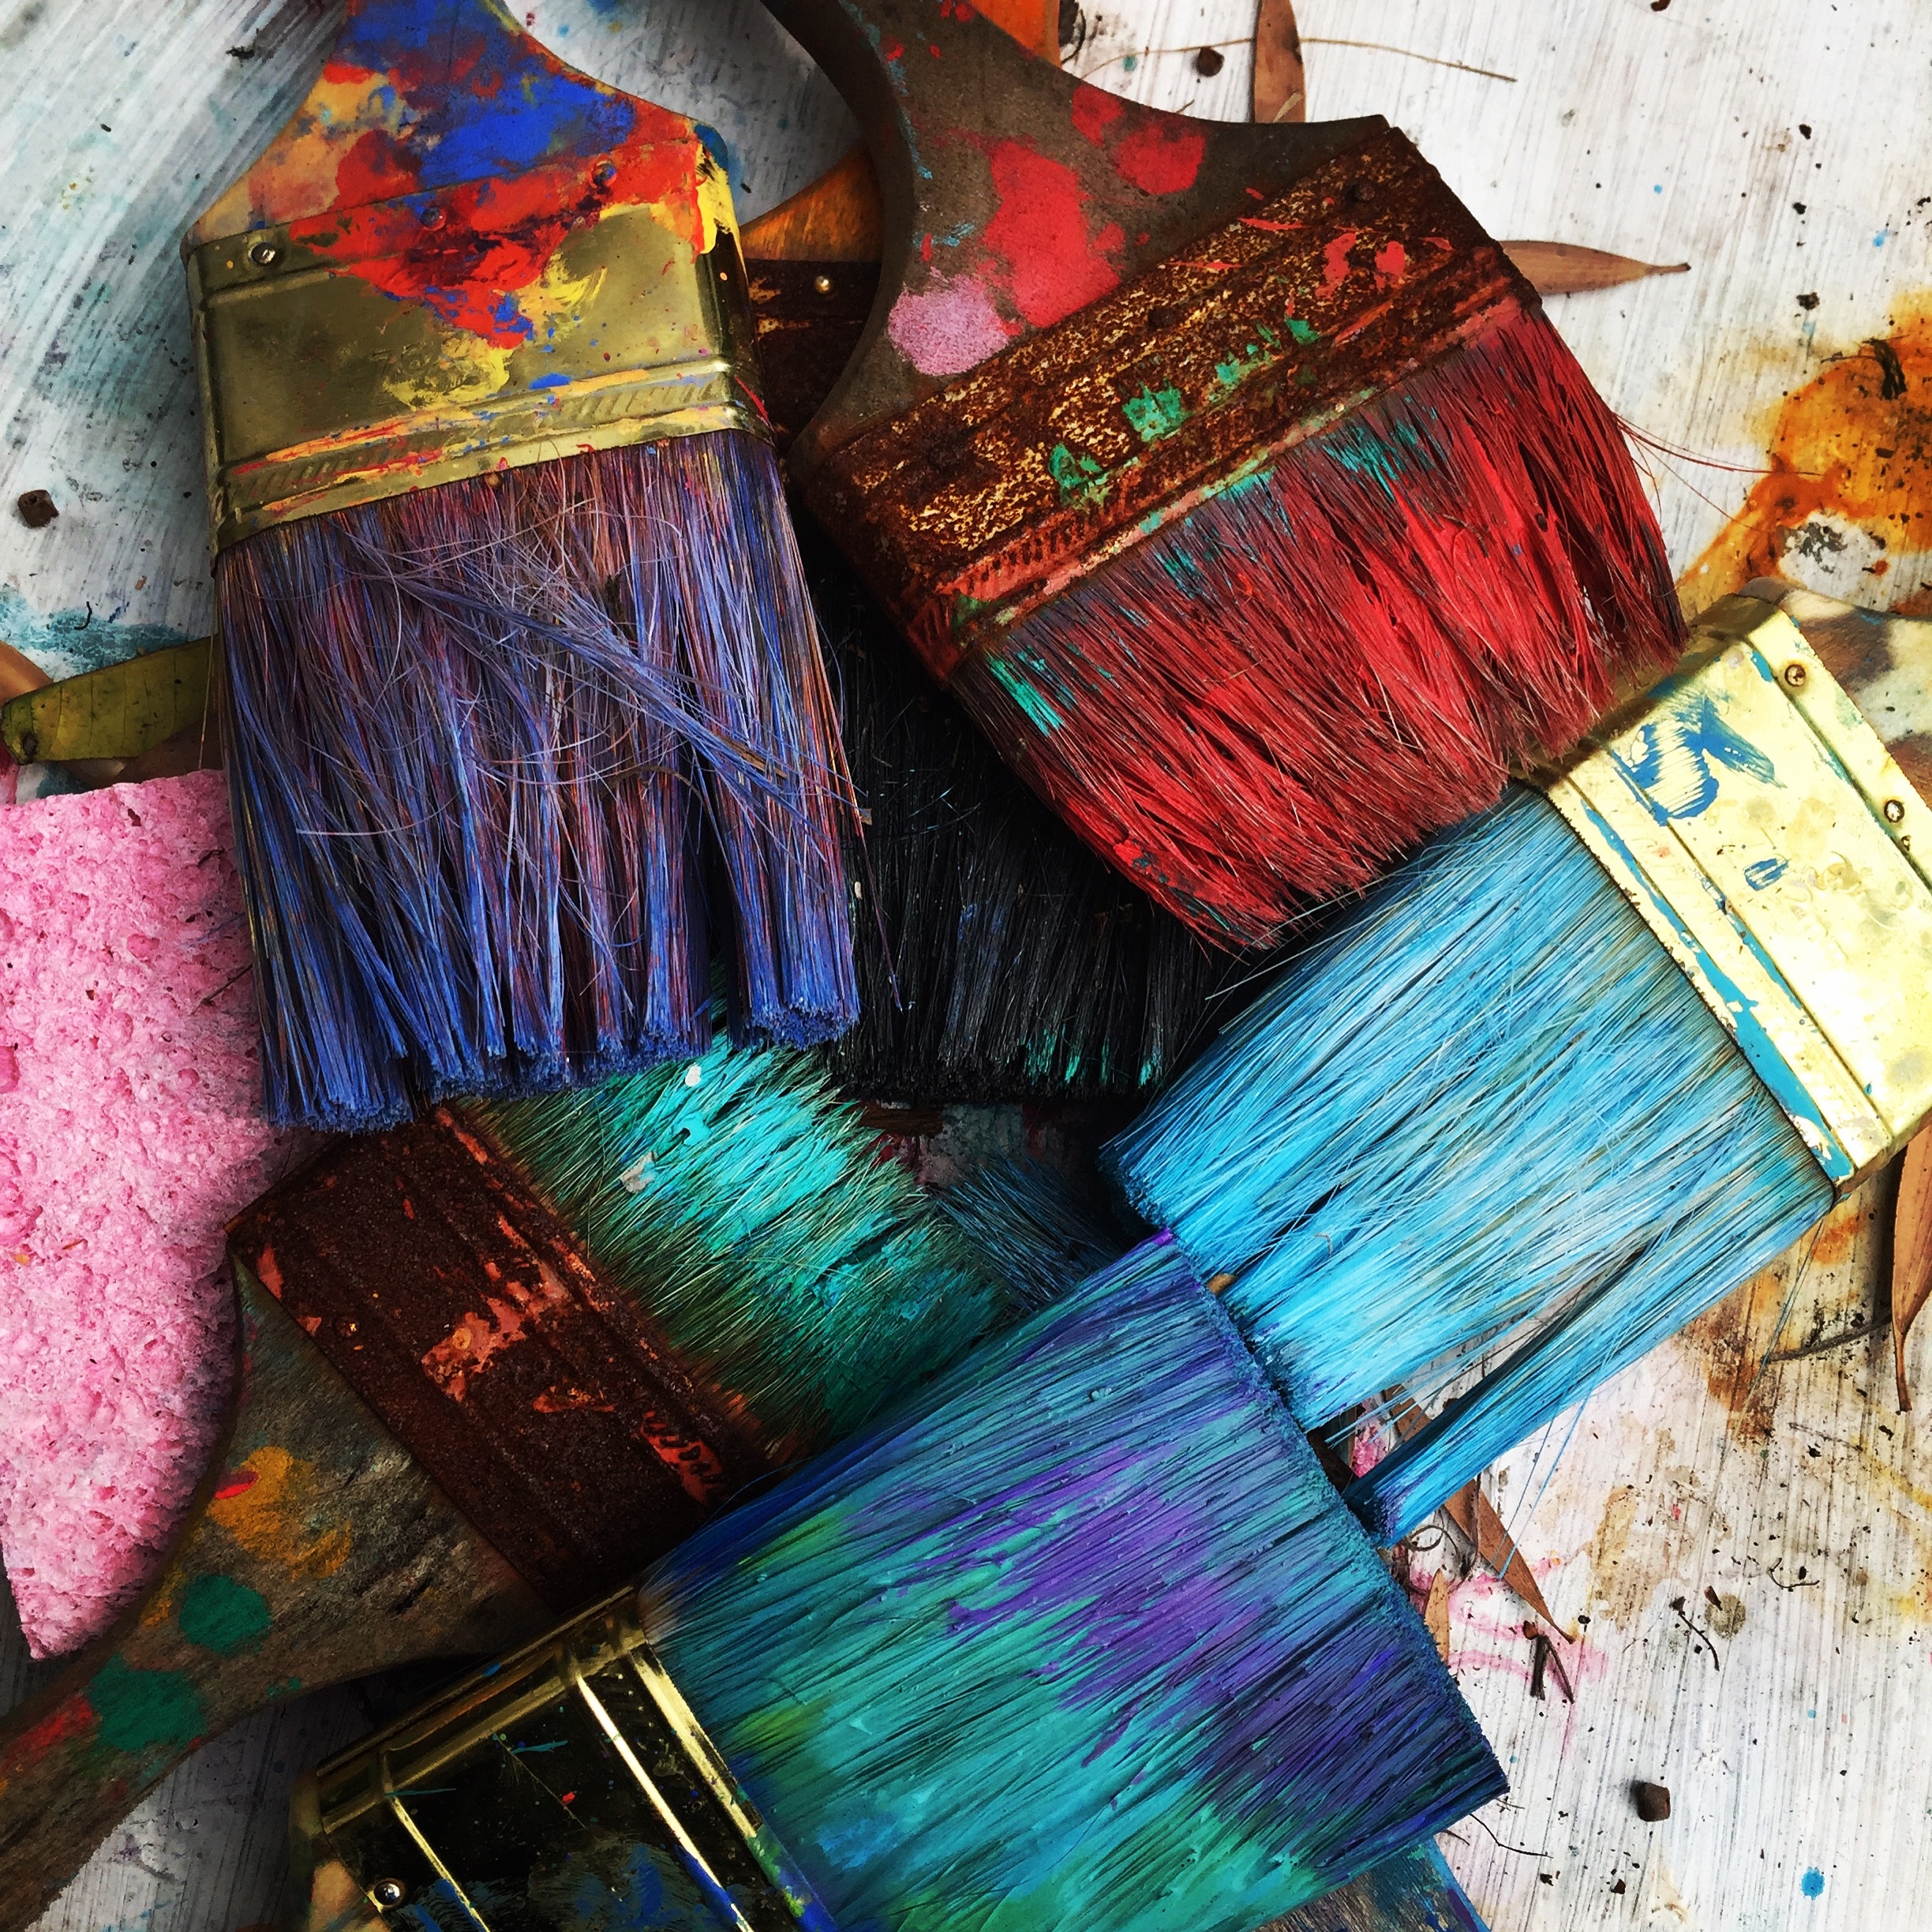
art, brushes, colorful, colourful, paint, paint brushes, painting